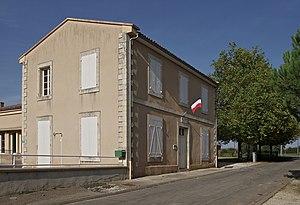
Mairie de Champniers, Vienne, France.